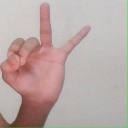
अक्षर: ण